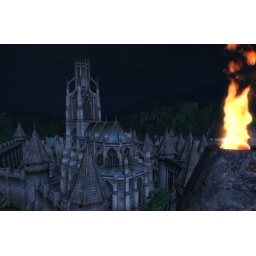
A shot of the Chapel in Skingrad from the castle bridge